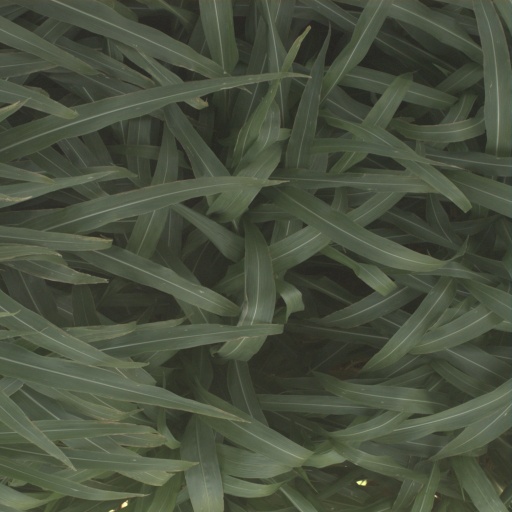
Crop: sorghum